Hindmarsh Fire and Folk Museum

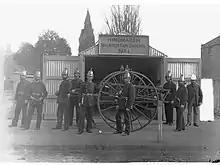
First firemen enrolled with the Hindmarsh Volunteer Fire Brigade in 1884, standing in front of their first station on the Port road, with the hand reel, which at that time was the only appliance owned by the brigade

The Hindmarsh Fire and Folk Museum is a history museum housed in a former fire station in Hindmarsh, South Australia.